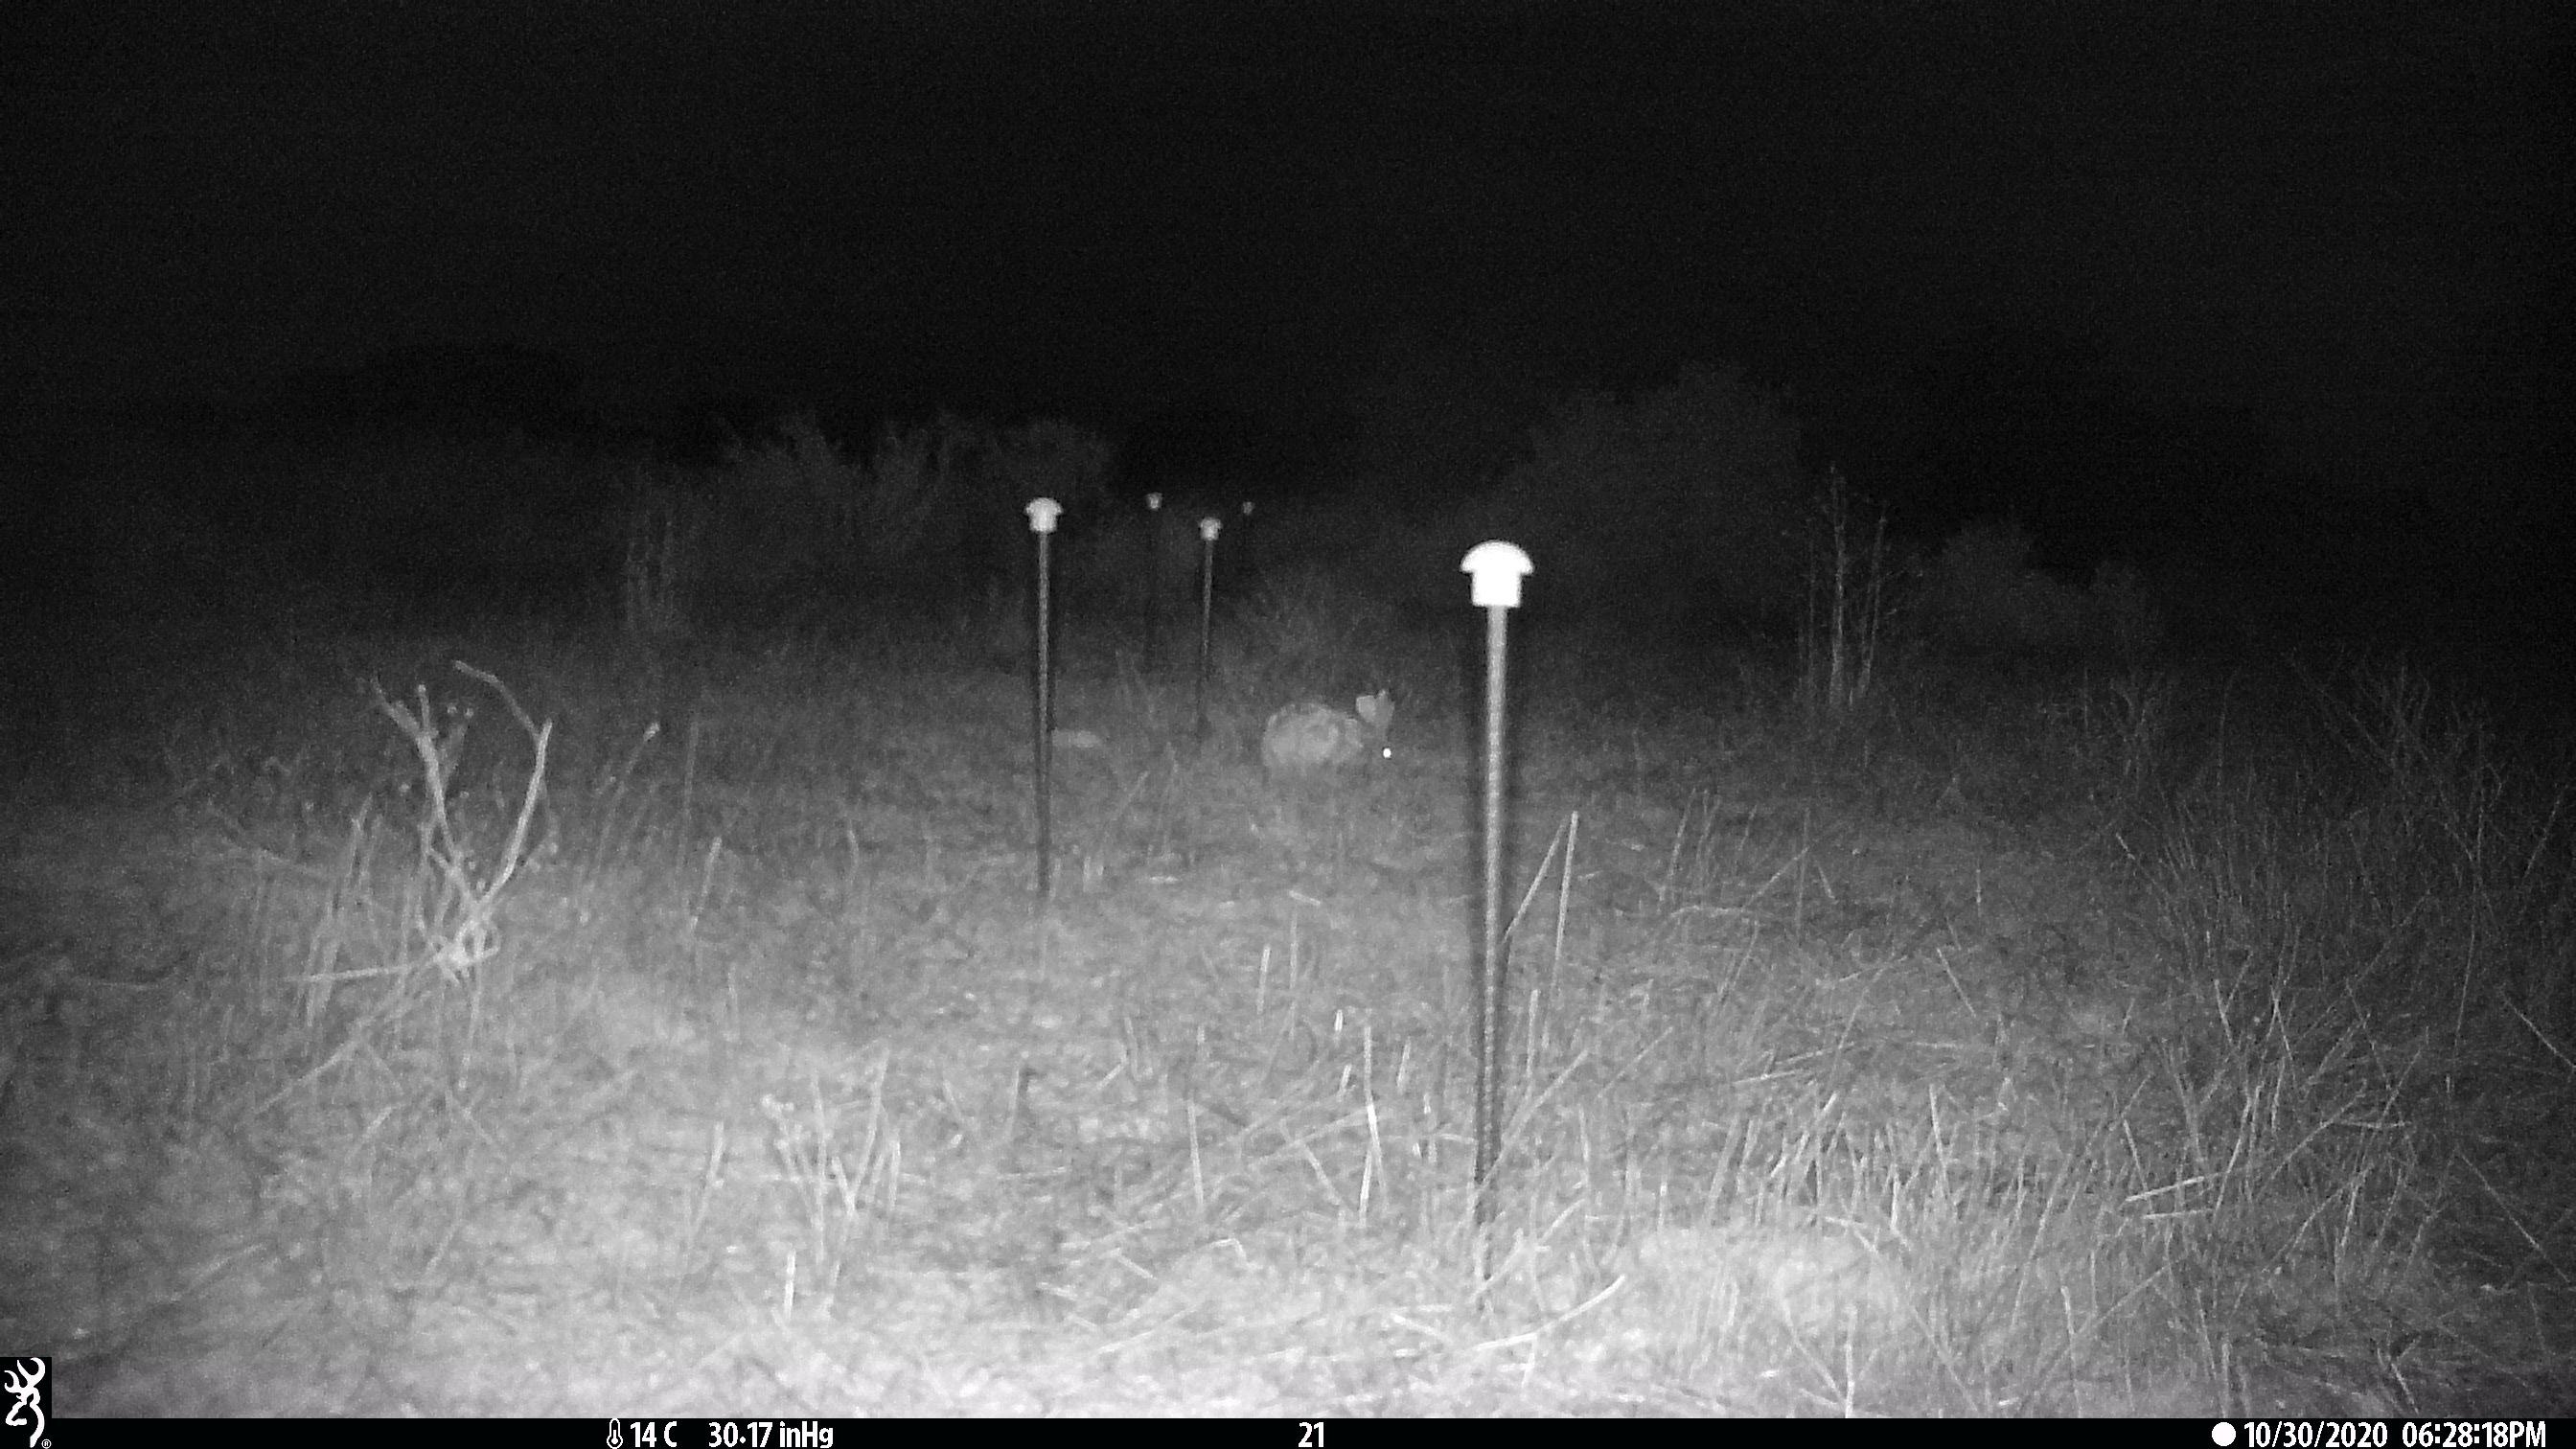
Species: Lepus granatensis